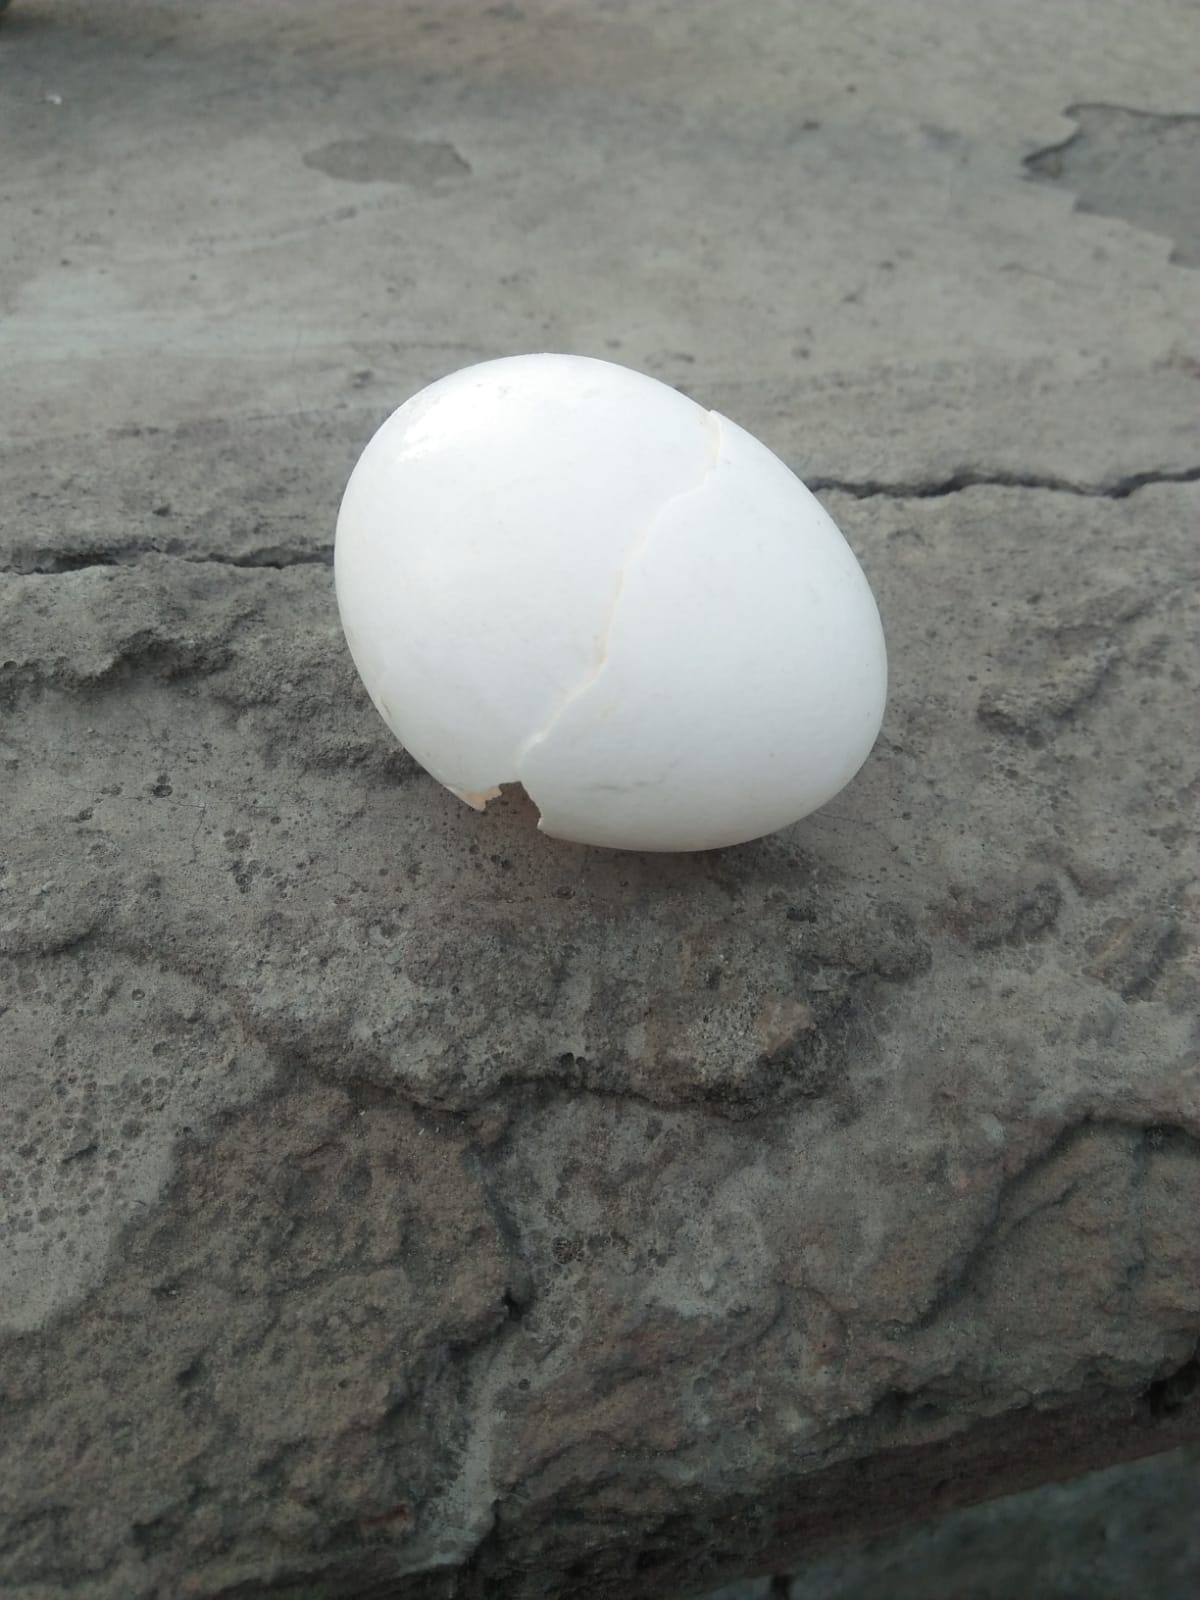
Label: eggshells